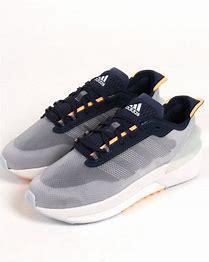
Brand: Adidas
Model: Avryn